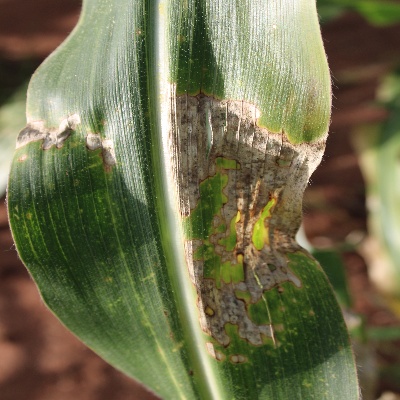
Crop: Maize
Condition: leaf blight